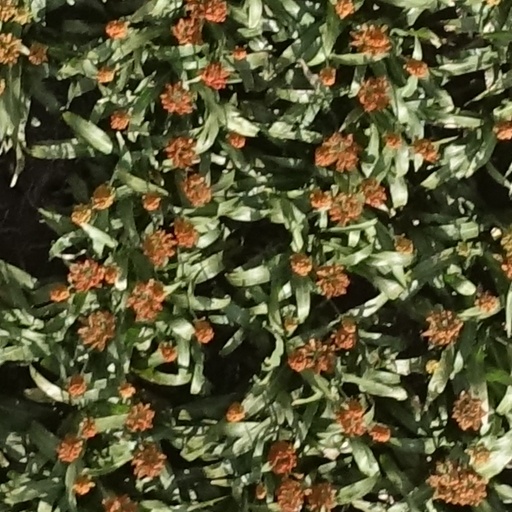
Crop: sorghum